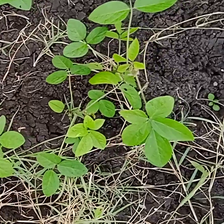
Weed species: Harali_(Cynodon_dactylon)